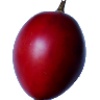
Label: tamarillo